Fairey Aviation Company

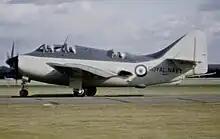
Fairey Stockport/Ringway-built Gannet AS.4 in 1956

On 13 March 1959 "Flight" reported that Fairey Aviation Ltd was to be reorganised following a proposal to concentrate aircraft and allied manufacturing activities in the United Kingdom into a new wholly owned subsidiary called the Fairey Aviation Co. Ltd. The Board felt that the change, taking effect on 1 April 1959, would enable the Rotodyne and other aircraft work to be handled by a concern concentrating on aviation. It is proposed to change the company's name to the Fairey Co. Ltd, and to concentrate general engineering activities in the Stockport Aviation Co. Ltd, whose name would become Fairey Engineering Ltd. Under these changes, the Fairey Co. would become a holding company, with control of policy and finance throughout the group.